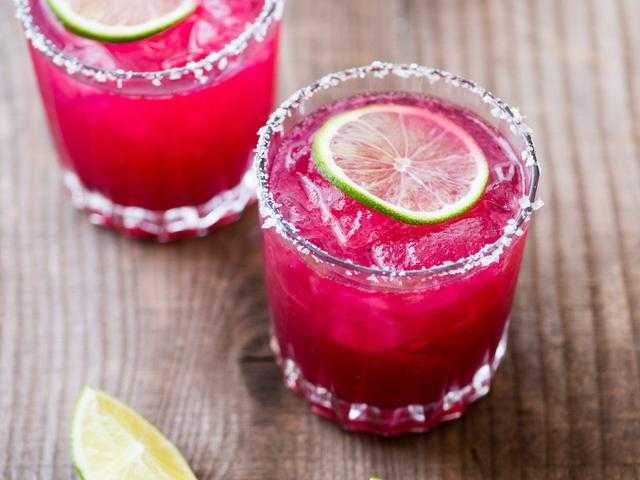
Label: Blueberry